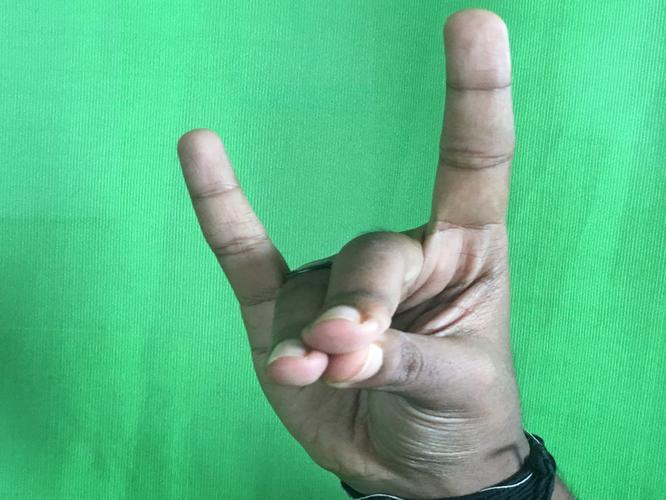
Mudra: Simhamukham
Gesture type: single_hand